Tenerife airport disaster

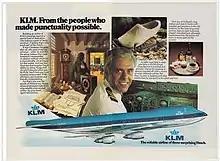
KLM captain Jacob Veldhuyzen van Zanten featured in a 1977 advertisement for the airline

KLM Flight 4805 was a charter flight for Holland International Travel Group and had arrived from Amsterdam Airport Schiphol, Netherlands. Its cockpit crew consisted of Captain Jacob Veldhuyzen van Zanten (age 50), First Officer Klaas Meurs (42), and Flight Engineer Willem Schreuder (48). At the time of the accident, Veldhuyzen van Zanten was KLM's chief flight instructor, with 11,700 flight hours, of which 1,545 hours were on the 747. Meurs had 9,200 flight hours, of which 95 hours were on the 747. Schreuder had 17,031 flight hours, of which 543 hours were on the 747.